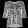
Label: Shirt